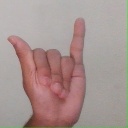
अक्षर: य